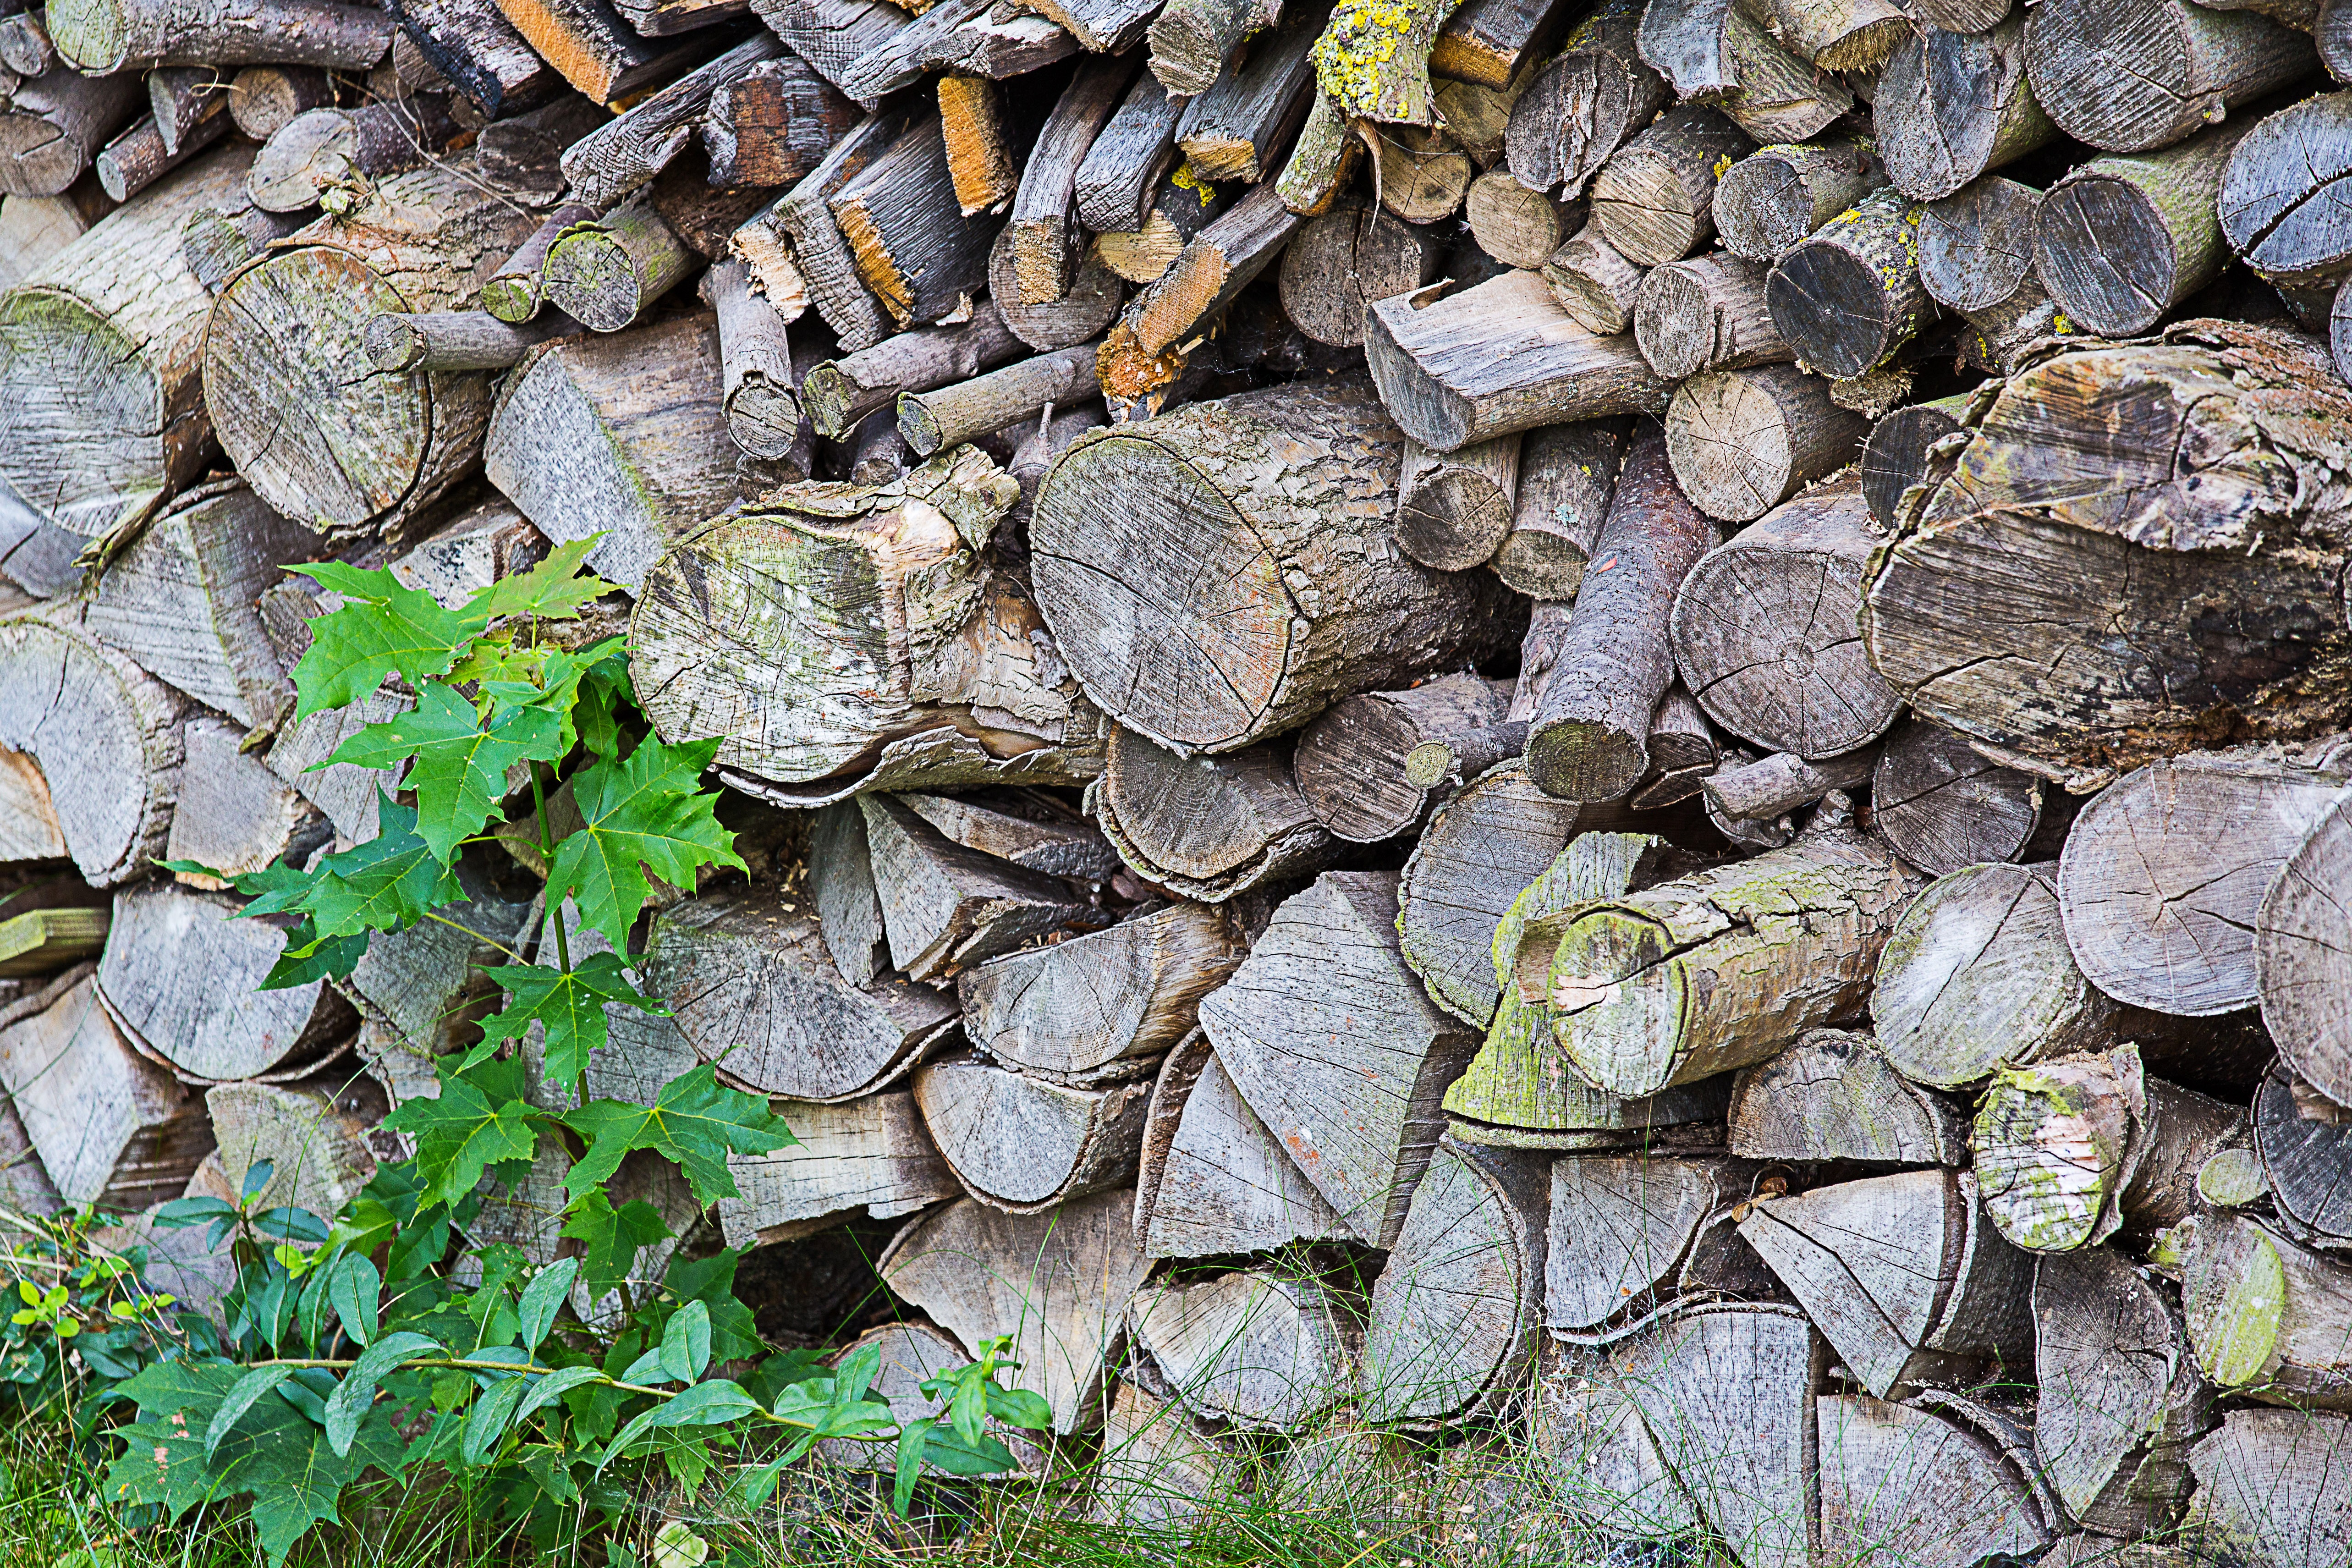
tree, grass, rock, wood, leaf, flower, trunk, wall, green, autumn, soil, stone wall, firewood, stack, heat, material, storage, woodland, holzstapel, growing stock, wood for the fireplace